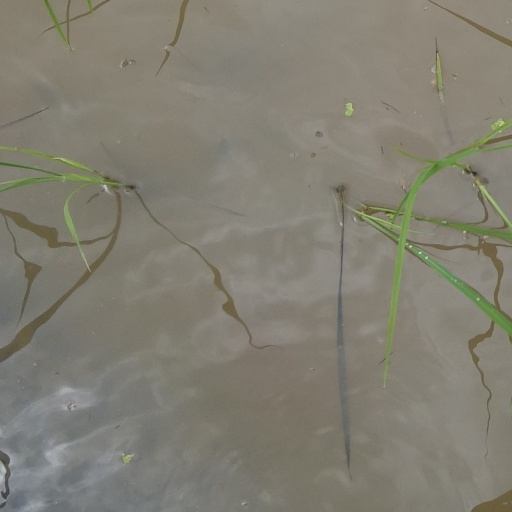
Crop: rice